Frederick Stewart, 4th Marquess of Londonderry

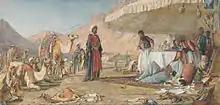
Frederick Stewart at Mount Sinai in May 1842

He served under the Duke of Wellington as a Lord of the Admiralty from 1828 to 1830 and under Sir Robert Peel as Vice-Chamberlain of the Household from December 1834 to April 1835. On 23 February 1835, he was sworn of the Privy Council of the United Kingdom.